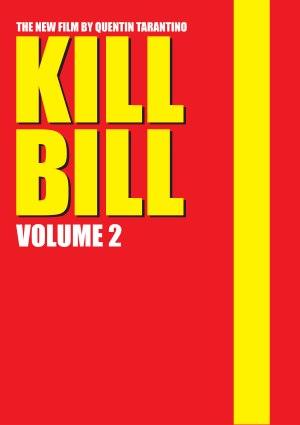
Kill Bill : Volume 2 est un film américain réalisé par Quentin Tarantino, sorti en 2004. Il fait suite à Kill Bill : Volume 1 sorti l'année précédente.